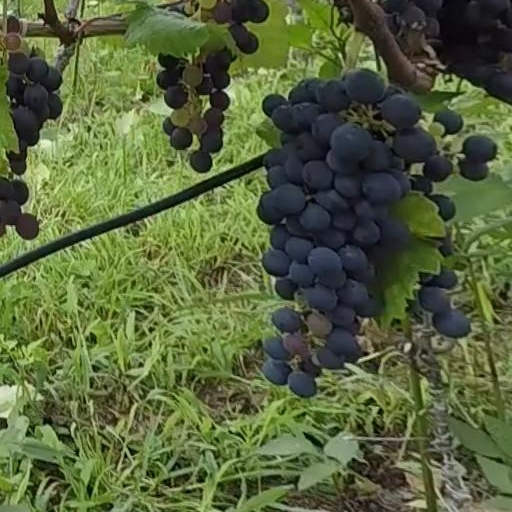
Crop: grape